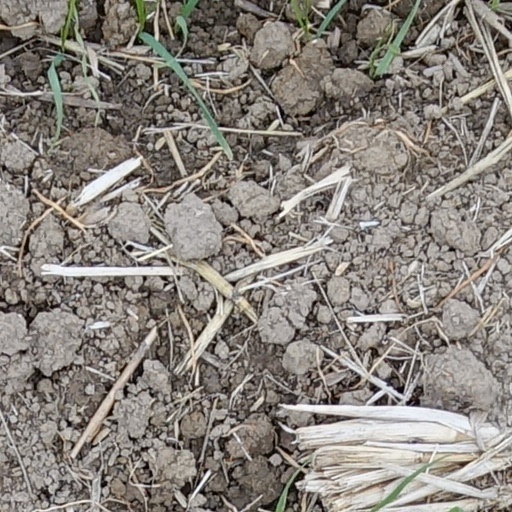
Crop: wheat